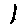
Label: 1